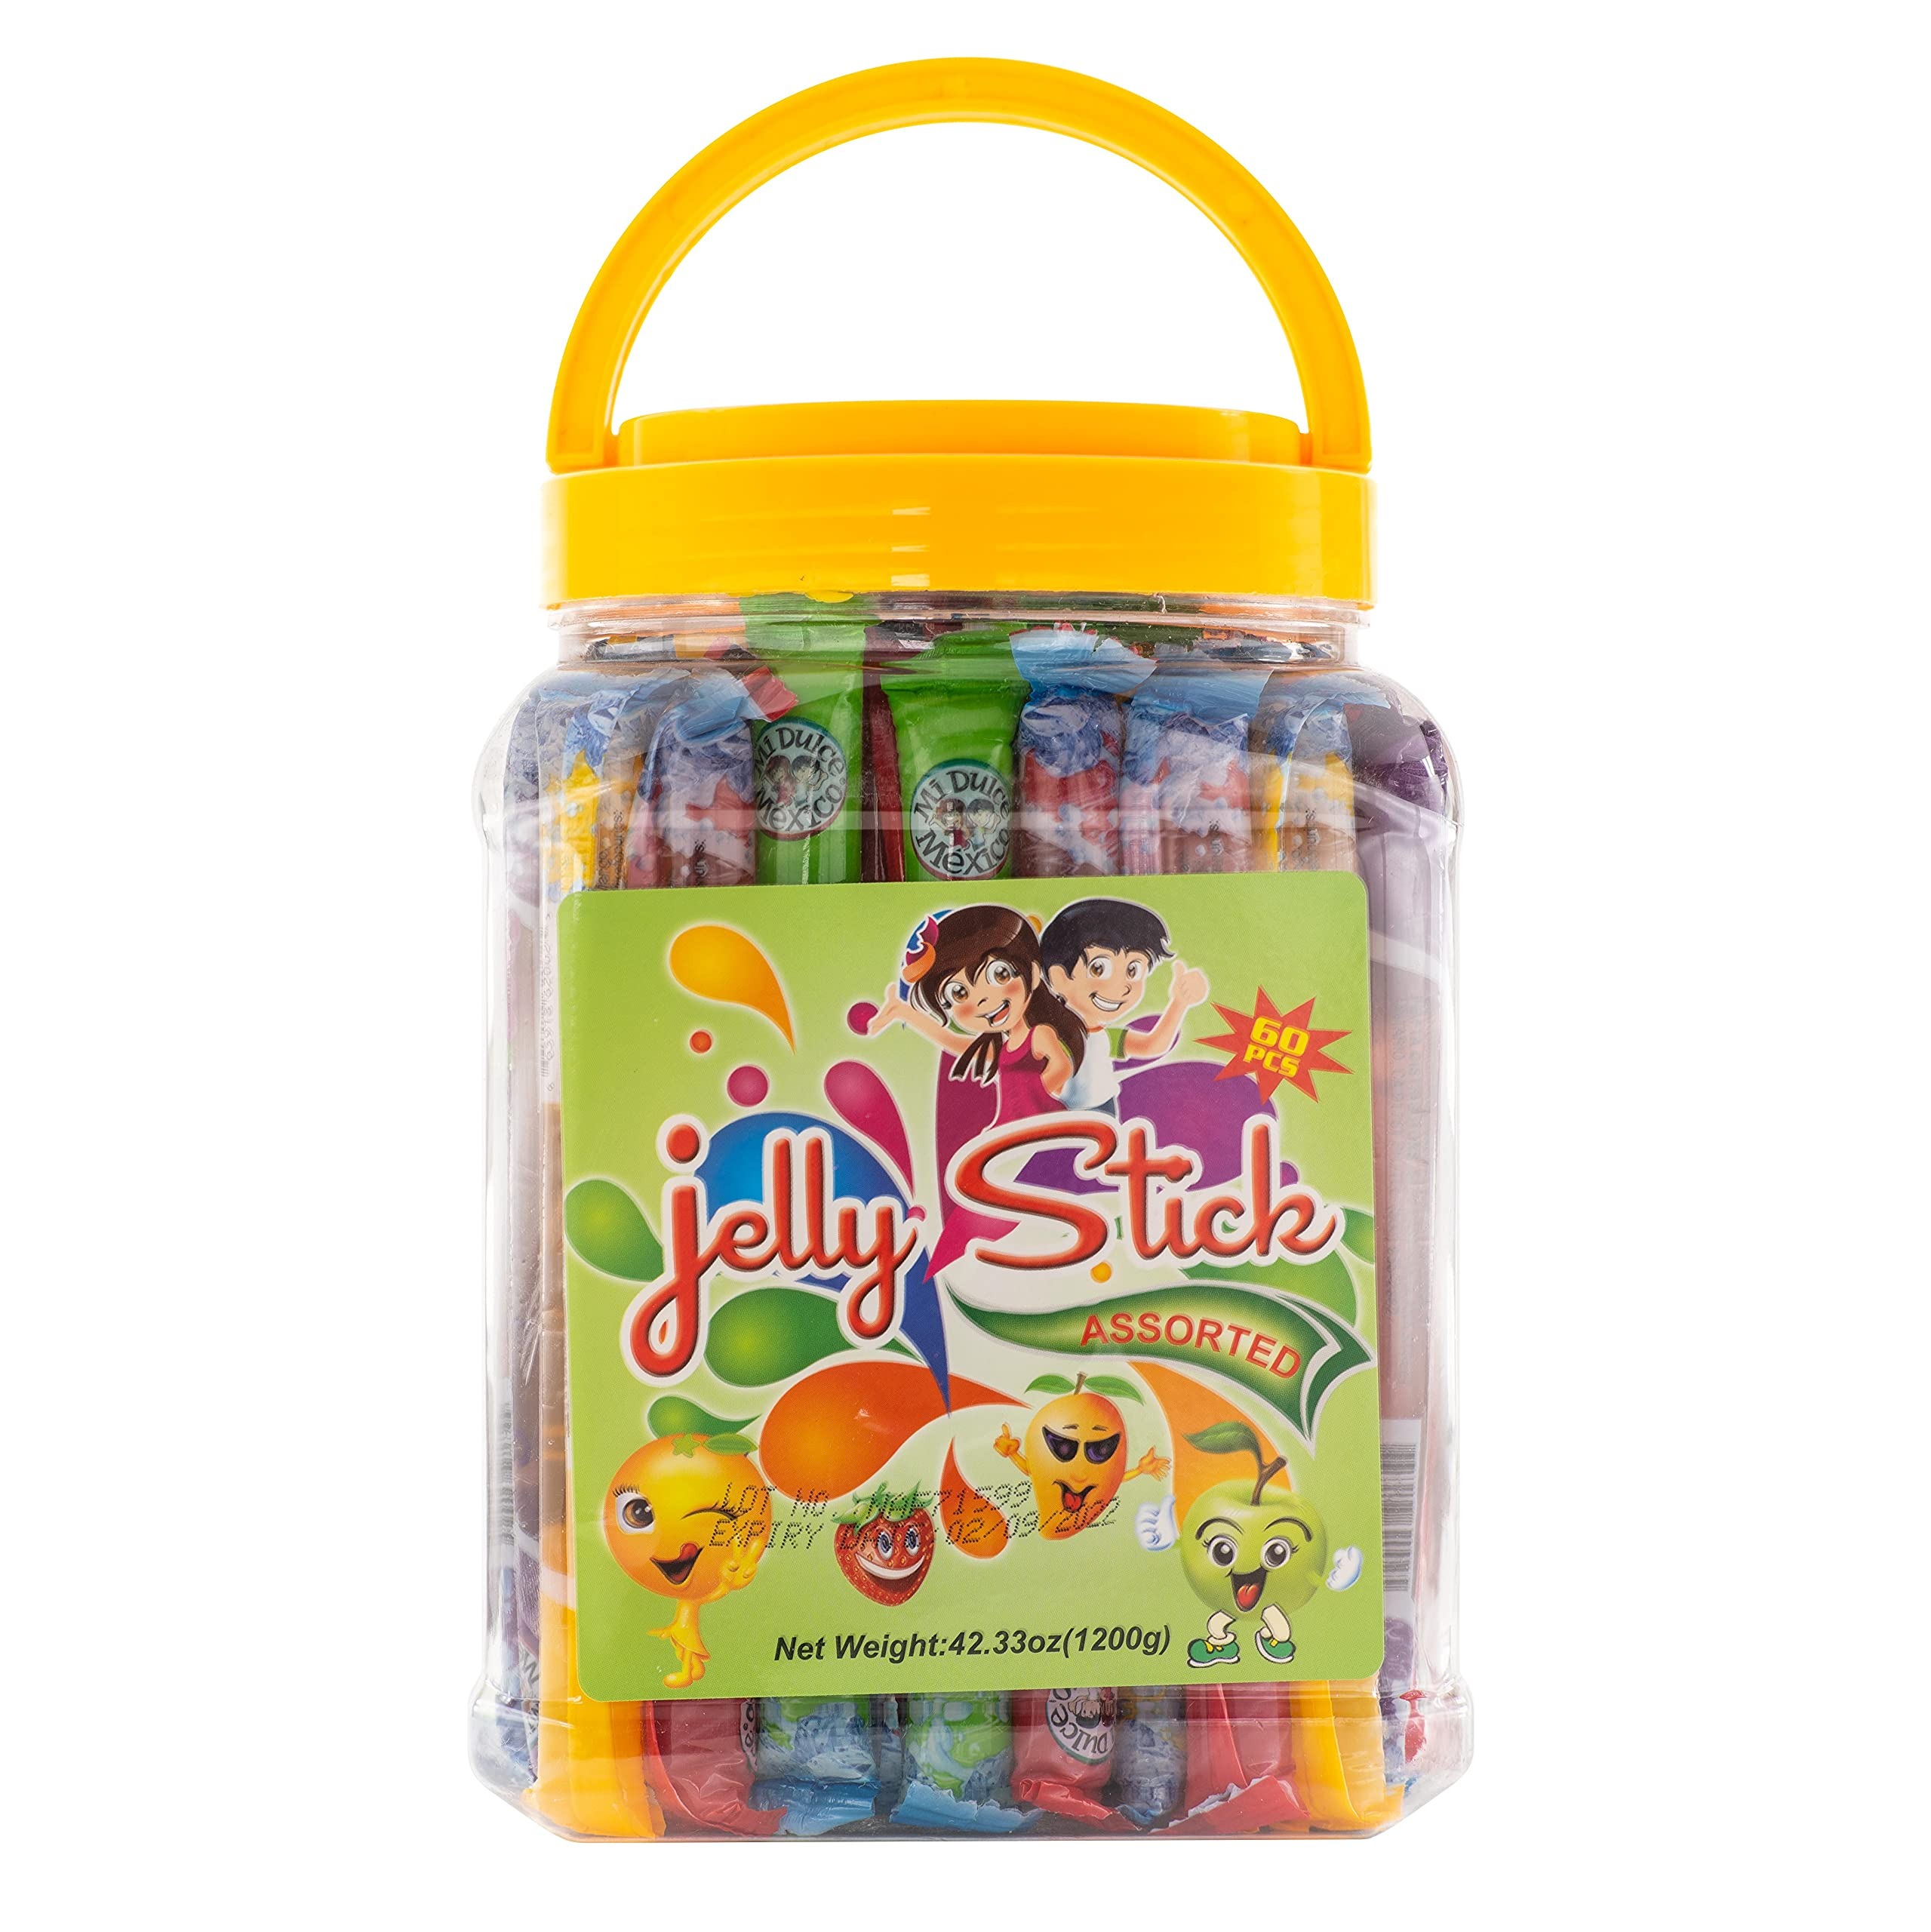
Item Name: MDM JELLY STICKS GEL CANDY JAR 60 PCS 42.33OZ (1200G)
Bullet Point 1: serve Ambient chlled or frozen
Bullet Point 2: display jar
Bullet Point 3: each stick individually wrapped and labled
Product Description: Mi Dulce Mexico Jelly Stick Gel Candy jar 60 pcs 42.33oz (1200g) assorted fruit flavors , may be chilled, or frozen. The Jar is for Display as each stick is wrapped and labeled for Resale. Note the Jar foil seal has a small hole to release air to prevent the jar from expanding while shipping.
Value: 42.33
Unit: Ounce

Price: 15.95